Munster, Go Home!

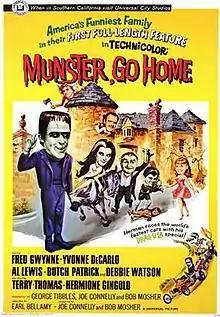
Theatrical release poster

Munster, Go Home! is a 1966 American comedy film based on the 1960s family sitcom "The Munsters". It was directed by Earl Bellamy, who also directed a number of episodes in the series. The film was produced immediately after the television series completed filming its original run; it included the original cast with the exception of Marilyn. Marilyn was played by Debbie Watson, replacing Pat Priest from the series.